1600–1650 in Western fashion

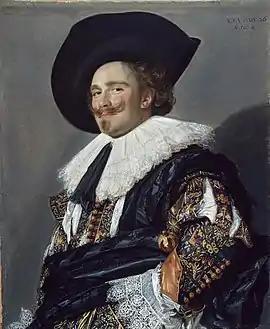
Frans Hals' "Laughing Cavalier" (in the Wallace Collection) wears a slashed doublet, wide reticella lace collar and cuffs, and a broadbrimmed hat, 1624

Fashion in the period 1600–1650 in Western clothing is characterized by the disappearance of the ruff in favour of broad lace or linen collars. Waistlines rose through the period for both men and women. Other notable fashions included full, slashed sleeves and tall or broad hats with brims. For men, hose disappeared in favour of breeches.